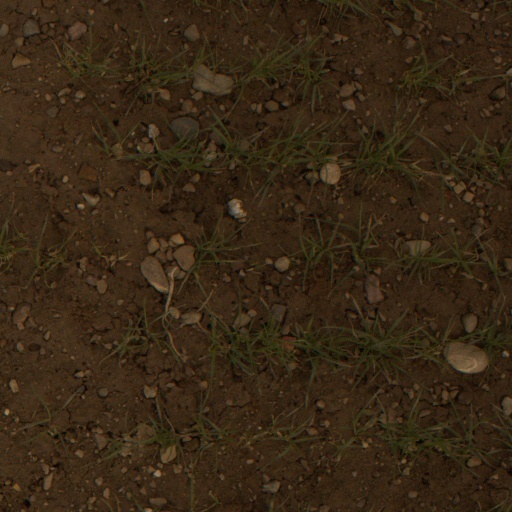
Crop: wheat